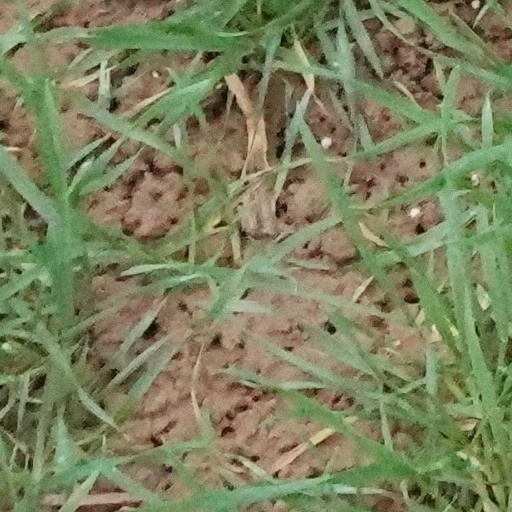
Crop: wheat